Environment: real
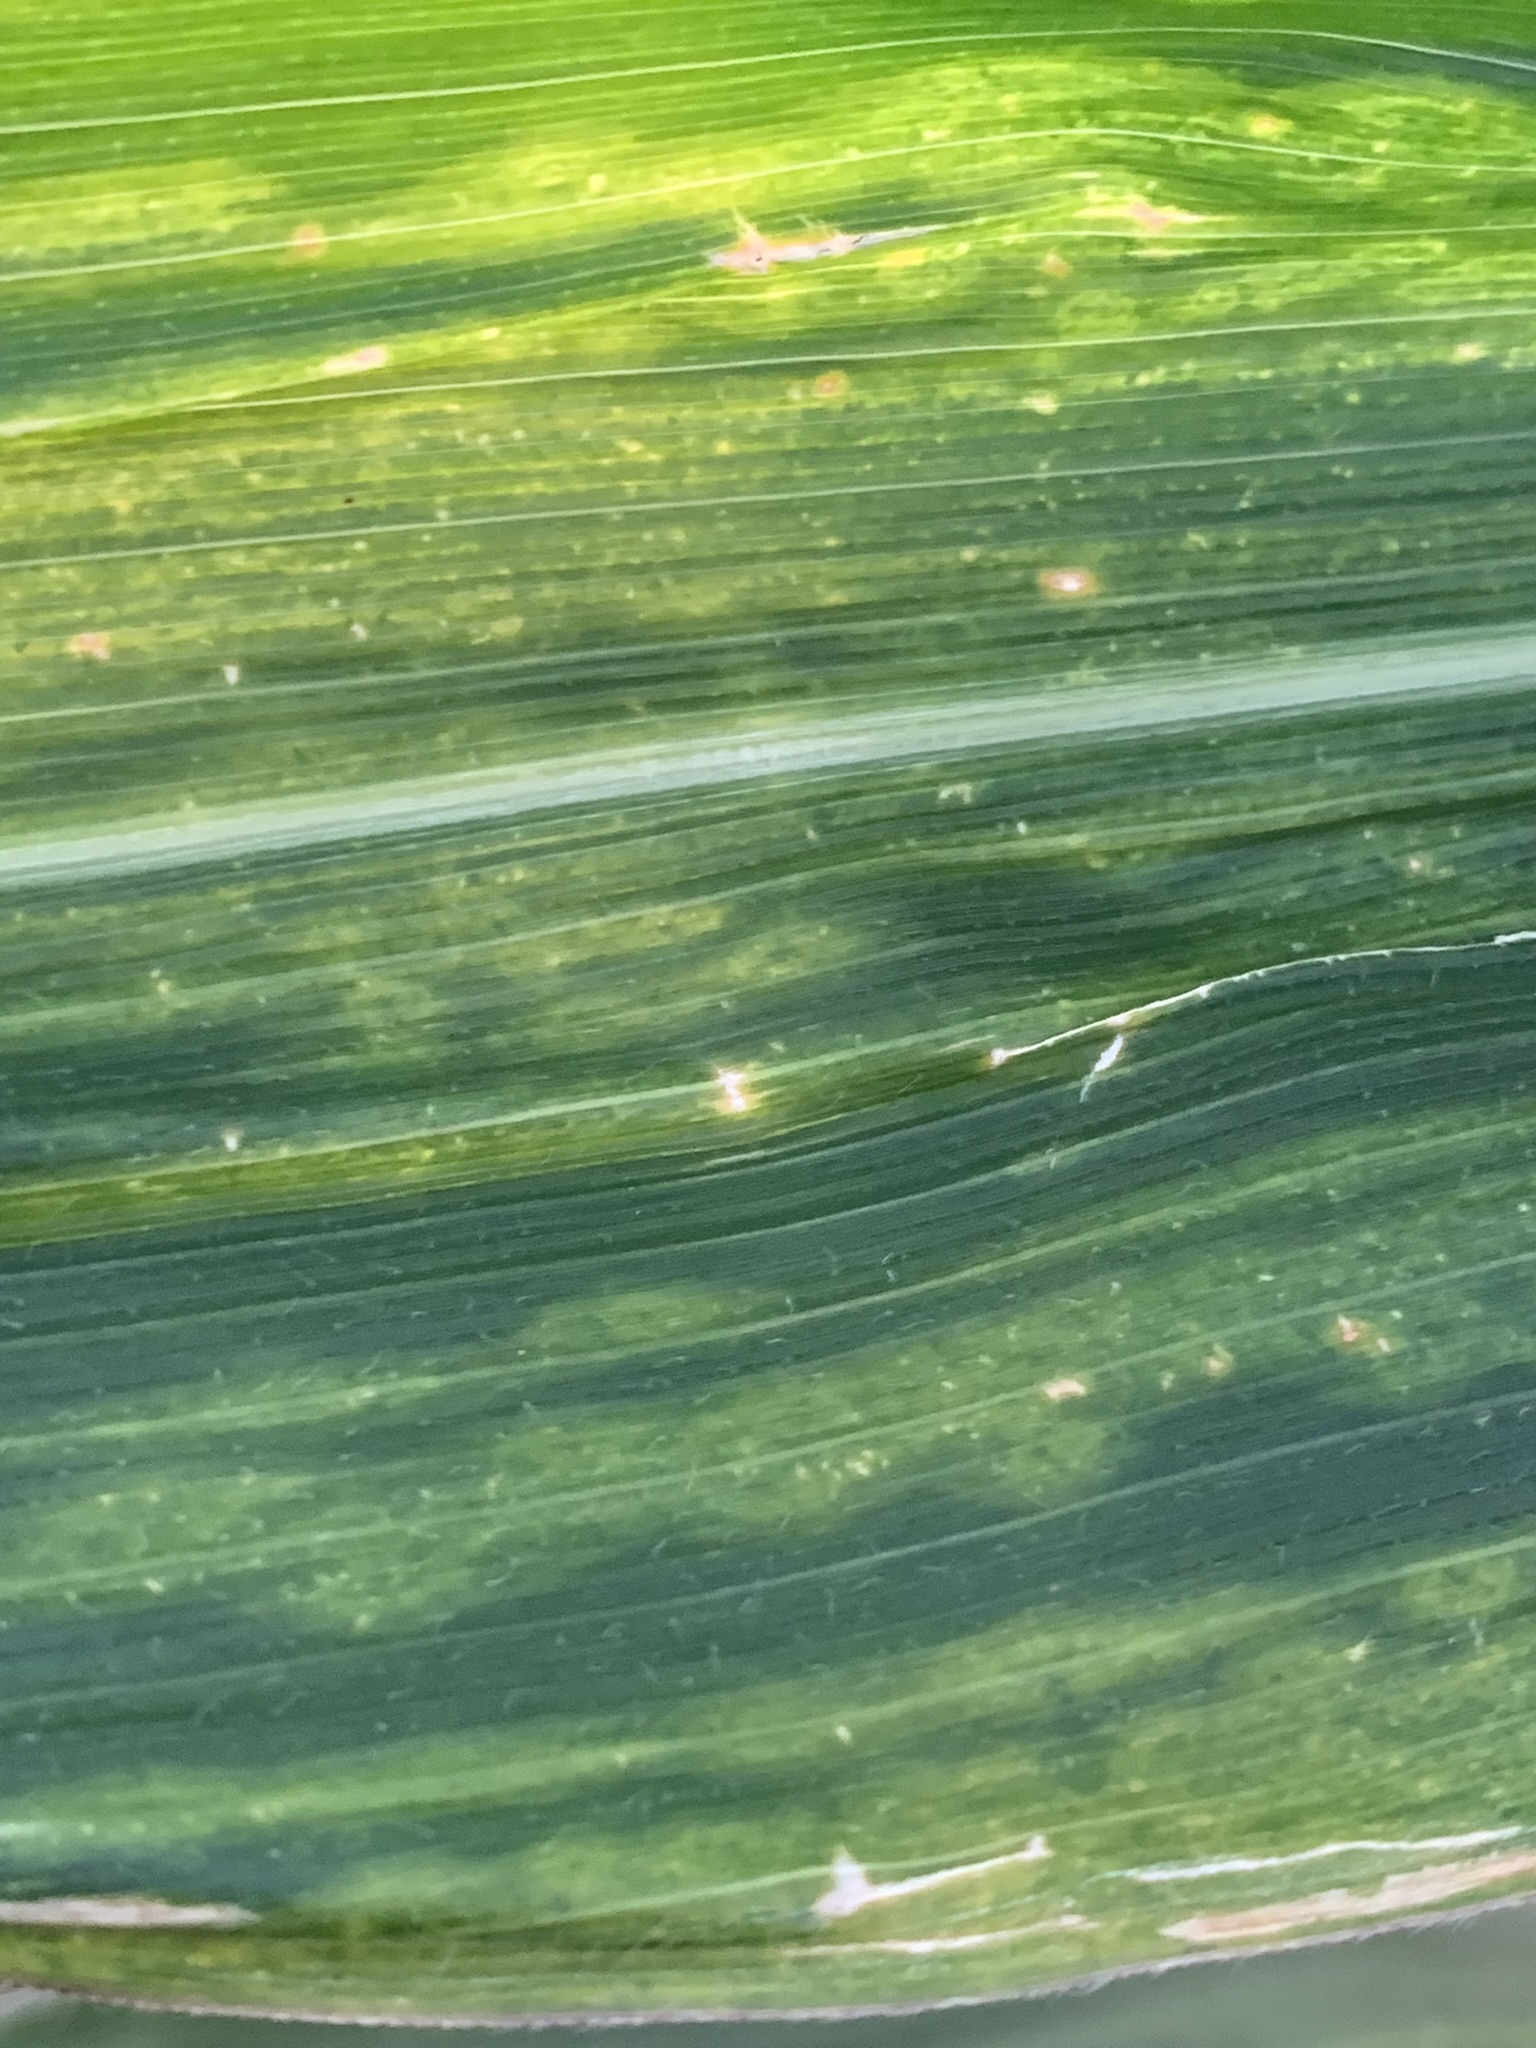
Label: lethal_necrosis